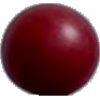
Label: Cherry Wax Red 1